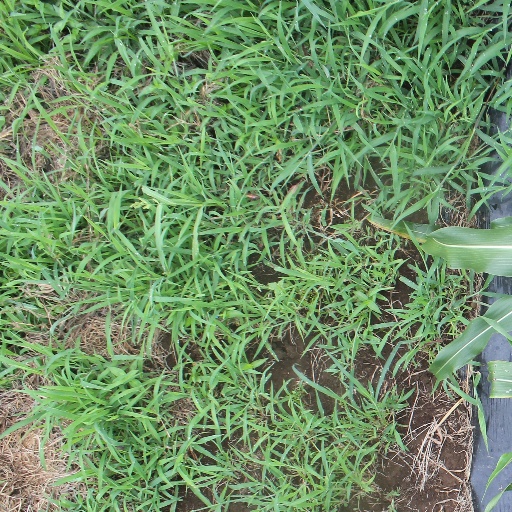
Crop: sorghum